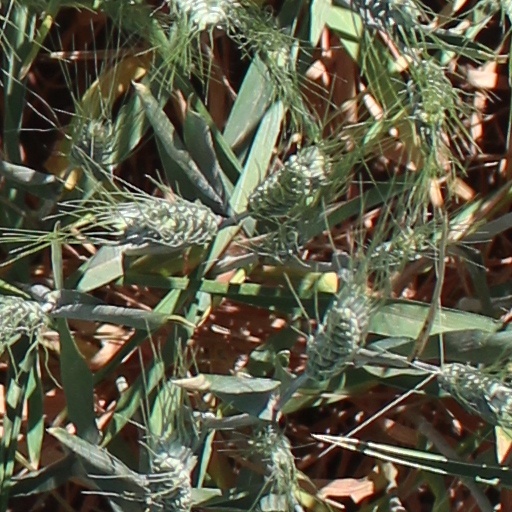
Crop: wheat